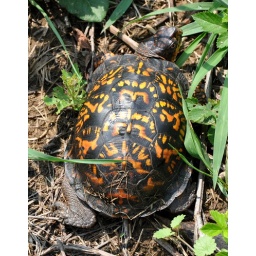
Saw this male box turtle below Falls Dam. August 6, during the butterfly count.